Allan Wallenius

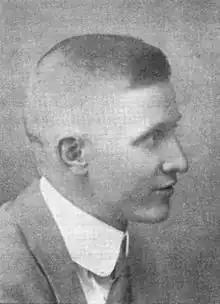

Allan Wallenius (13 December 1890 – 15 September 1942) was a Swedish-speaking Finnish leftist figure and journalist from Turku. He was active in leftist circles in Finland, Sweden and the United States before settling in the Soviet Union in 1930. Wallenius was the editor of "Ny Tid", paper of the American Communist Party between 1925 and 1929. He served as the director of the Communist International Library in Moscow. He was arrested during the Great Purge in 1938 and died in a prison in 1942.